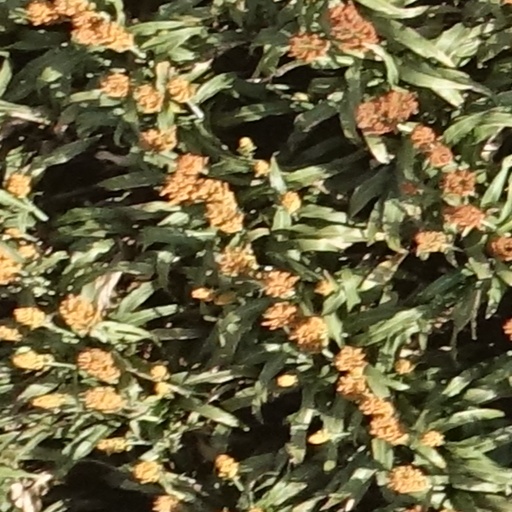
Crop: sorghum